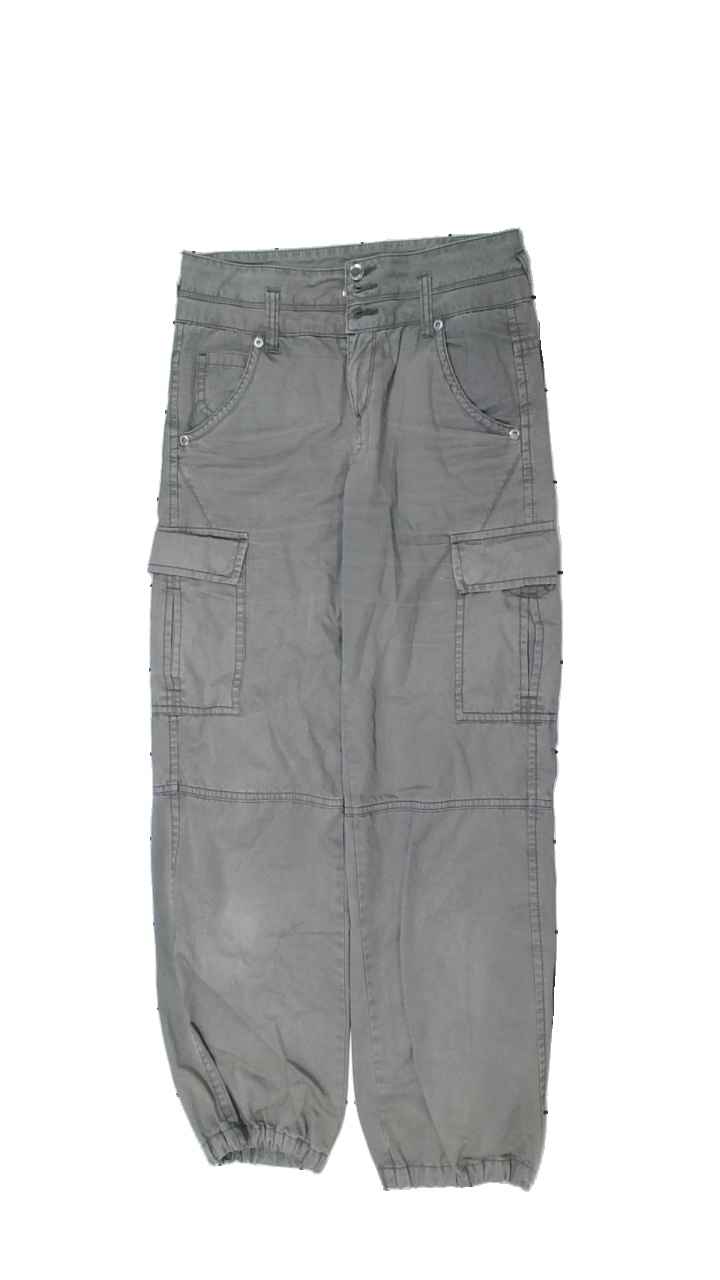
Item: Trousers (Ladies)
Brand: Lindex
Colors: Grey
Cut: Regular
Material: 100% cotton
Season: All
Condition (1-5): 3
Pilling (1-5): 5
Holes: Minor
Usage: Export
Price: <50